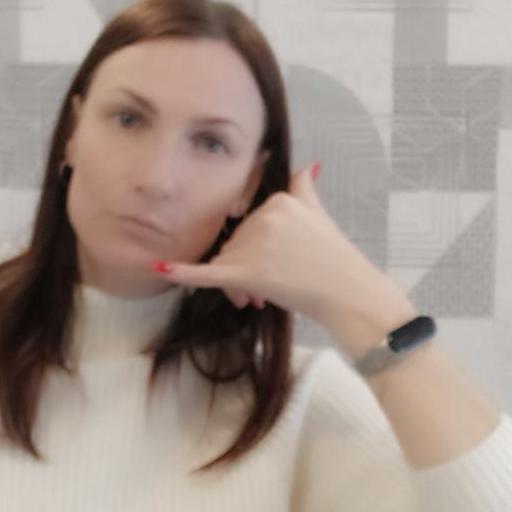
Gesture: call